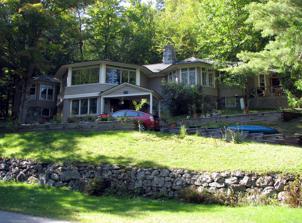
Building: Stonaker Cottage
Country: United States of America
Year built: 1916
Historic house in New York, United States United States historic place Stonaker Cottage U.S. National Register of Historic Places Stonaker Cottage, September 2008 Show map of New York Show map of the United States Location Glenwood Rd., Saranac Lake , Harrietstown, New York , U.S. Coordinates 44°18′57″N 74°8′7″W / 44.31583°N 74.13528°W / 44.31583; -74.13528 Area 0 acres (0 ha) Built 1916 Architectural style Prairie School MPS Saranac Lake MPS NRHP reference No. 92001465 Added to NRHP November 6, 1992 Stonaker Cottage is a historic cure cottage located at Saranac Lake in the town of Harrietstown , Franklin County, New York .  It was built in 1916 for the personal use of Edwin and Jeanne Stonaker. It is a one-story, wood-frame dwelling sided in shingles and covered by a shallow pitched asphalt roof with deep overhanging eaves.  It features a large central octagonal cure porch with quartz windows, flanked by two smaller hexagonal bays. It was sold in 1932, and was listed on the National Register of Historic Places in 1992. References